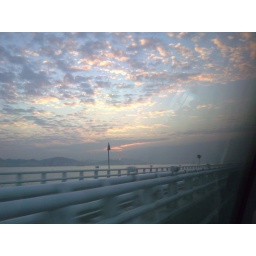
Taken in Xiamen, China. took this pic in the van from the tea house back to the hotel. I think.